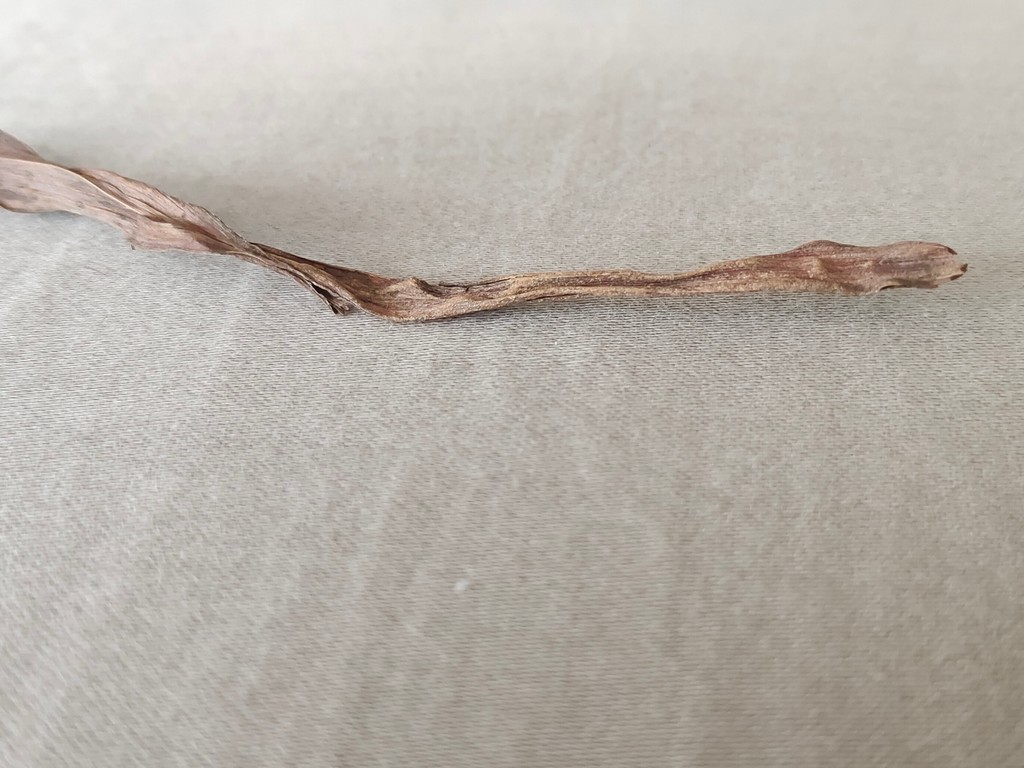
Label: Dried